Beiyang Army

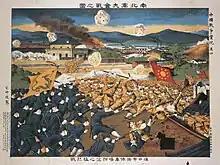
The Beiyang Army fights revolutionary soldiers

After the dismissal of Yuan Shikai in January 1909 by Prince Chun, the Prince Regent of the recently enthroned Xuantong Emperor, some of his proteges were still left in key positions by the Qing government. During this time four Beiyang divisions were under the direct command of the Ministry of the Army while the others were under provincial governors. Prince Chun brought the rest of the military under the control of Manchu princes. In the summer of 1909 he named the emperor the commander-in-chief of the armed forces, a position that he held in an acting capacity as his regent, and appointed inexperienced princes to lead the Ministry of the Army, the Navy Bureau, and the General Staff Council. He declared that the emperor was the commander-in-chief another two times between then and the outbreak of the 1911 Revolution, as an effort to promote unity, patriotism and a military spirit. At the same time there were increased revolts and mutinies among New Army soldiers, caused by a range of issues, including the spread of revolutionary propaganda. In 1908 and 1910 there were significant uprisings that led to brigades or divisions being disbanded and rebuilt entirely. But these events happened mostly outside of northern China and the Beiyang Army remained unaffected by the disturbances. The revolutionary support was strongest in the areas south of the Yangtze river.